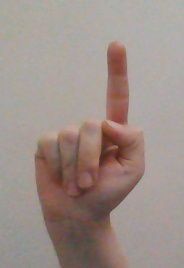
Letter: bb